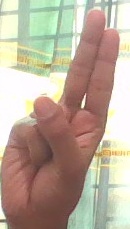
ASL sign: U